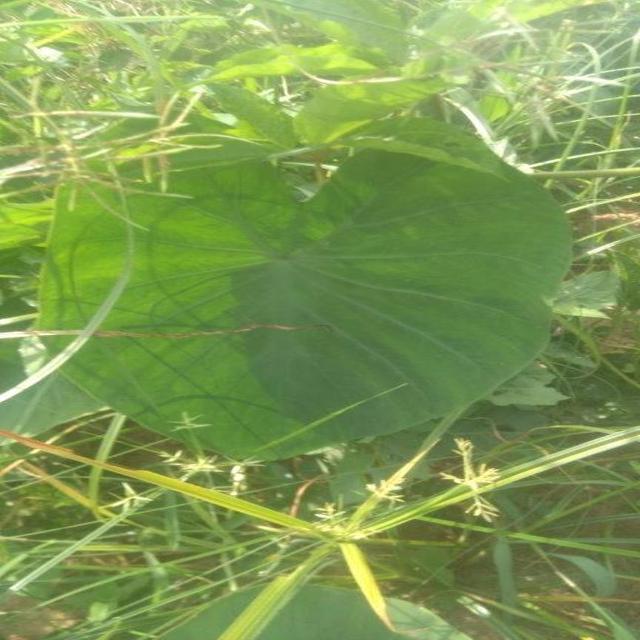
Label: Healthy